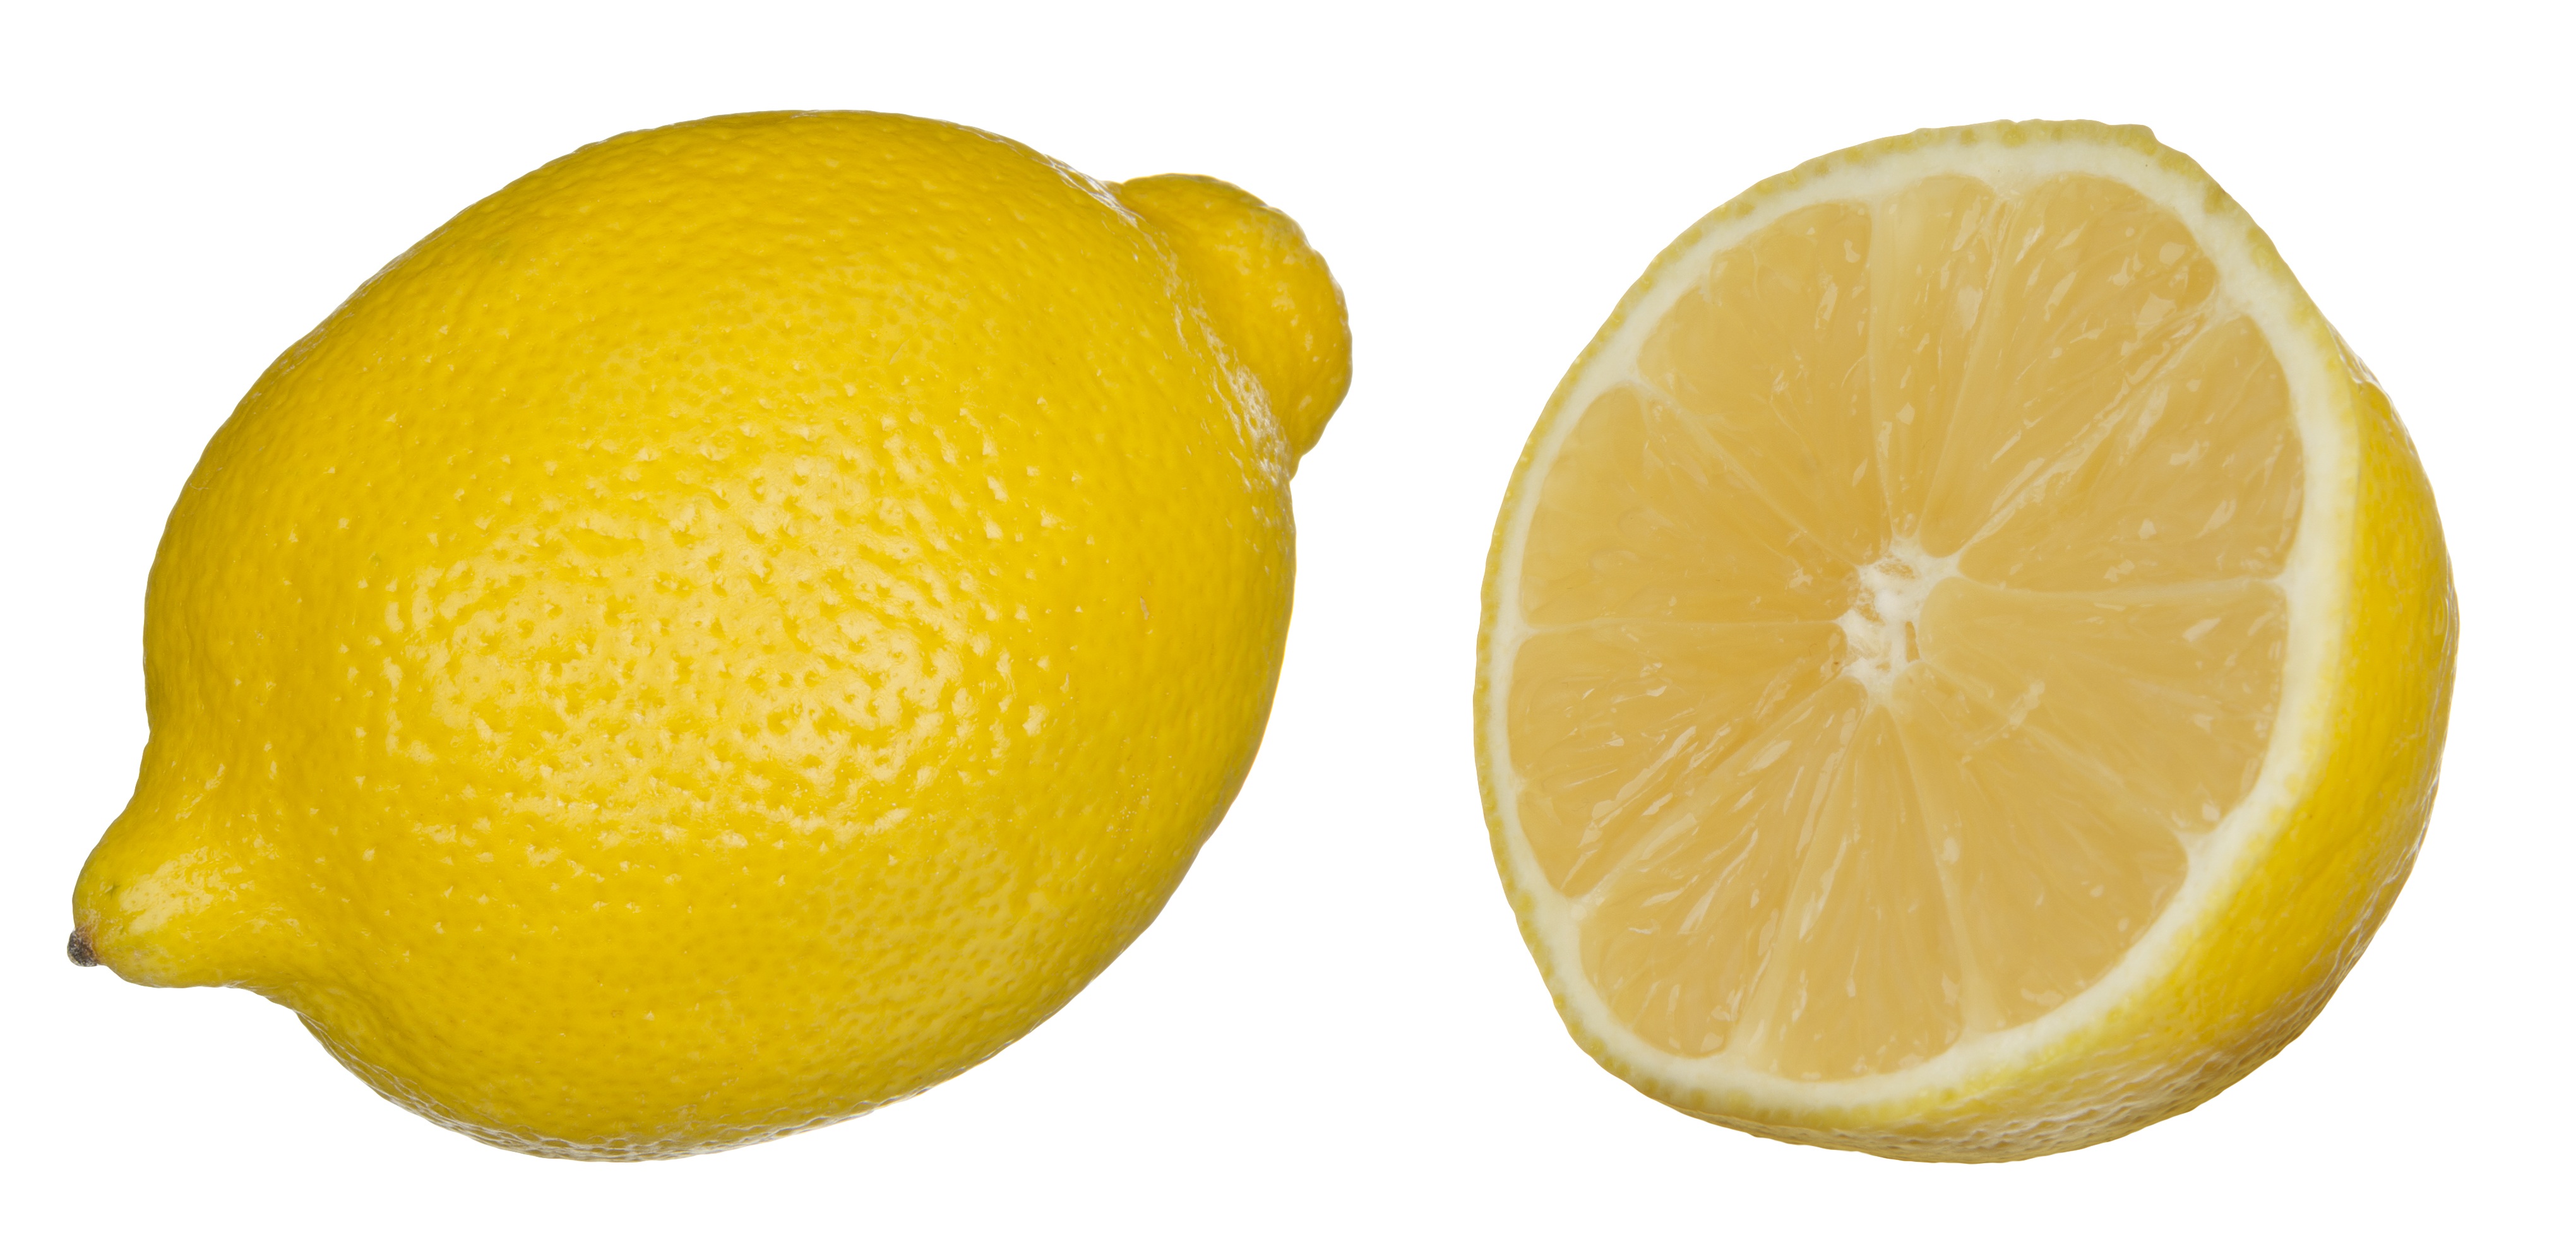
nature, plant, fruit, ripe, orange, food, produce, tropical, fresh, yellow, lemon, cut, citron, sliced, split, citrus, sour, flowering plant, bitter orange, land plant, sweet lemon, tangelo, lemon lime, valencia orange, lemon juice